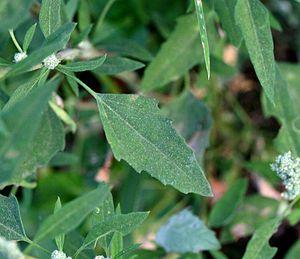
Le Chénopode blanc, ou Ansérine blanche, est une espèce de plantes annuelles de la famille des Amaranthaceae. Très présente dans les lieux cultivés, elle est originaire d'Europe, du Moyen-Orient et d'Afrique du Nord, et naturalisée dans d'autres régions.